Energy storage

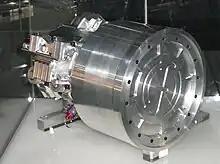
A Flybrid Kinetic Energy Recovery System flywheel. Built for use on Formula 1 racing cars, it is employed to recover and reuse kinetic energy captured during braking.

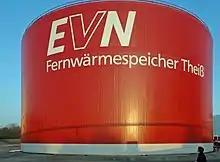
District heating accumulation tower from Theiss near Krems an der Donau in Lower Austria with a thermal capacity of 2 GWh

Flywheel energy storage (FES) works by accelerating a rotor (a flywheel) to a very high speed, holding energy as rotational energy. When energy is added the rotational speed of the flywheel increases, and when energy is extracted, the speed declines, due to conservation of energy.